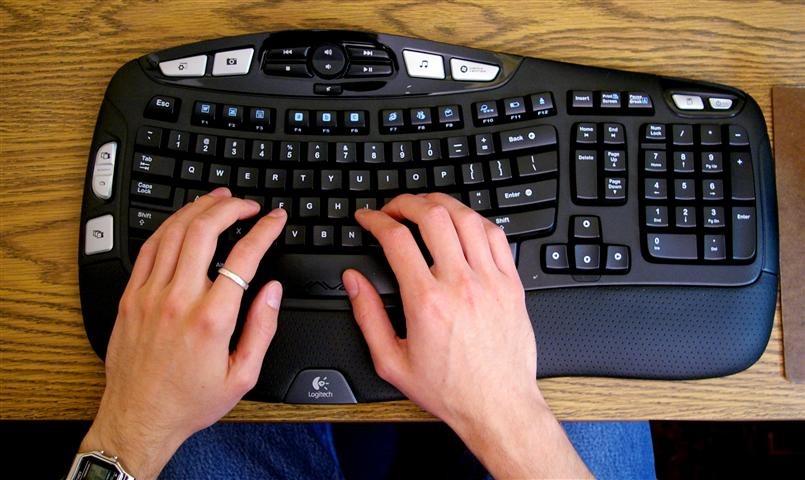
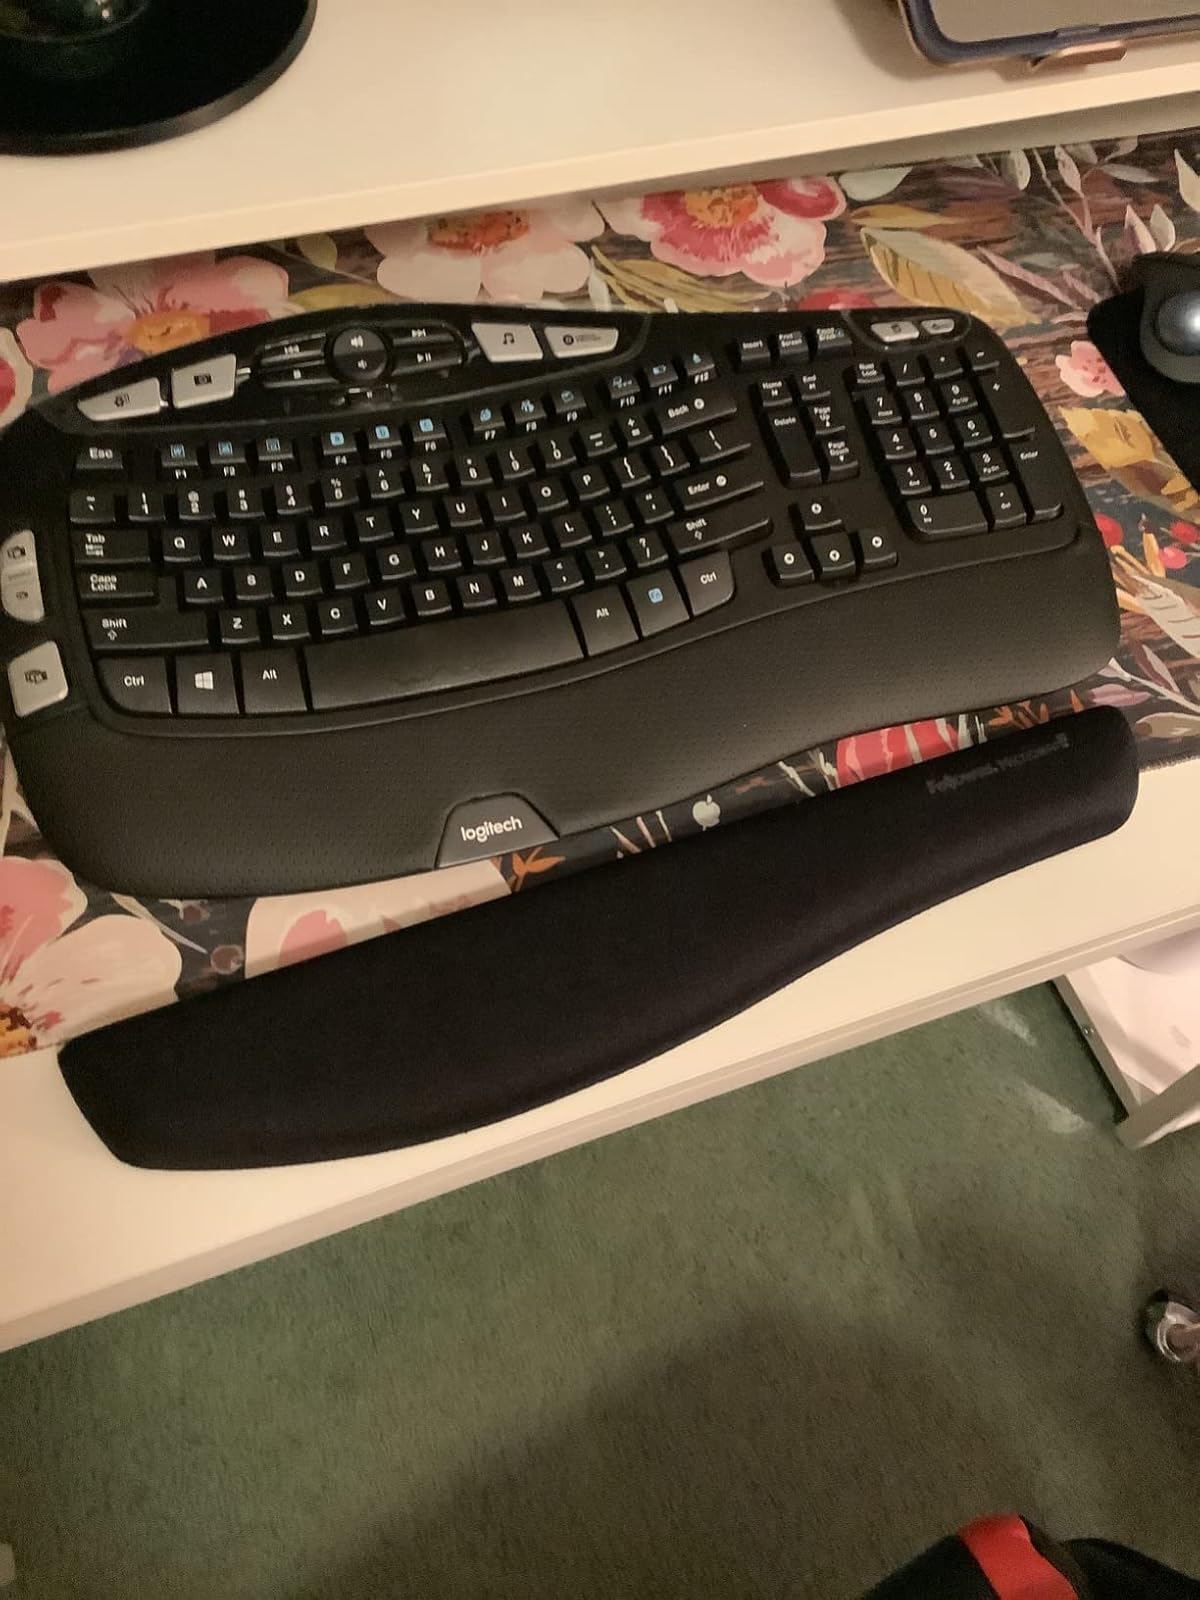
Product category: keyboard
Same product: yes